Hildebrand Ranch

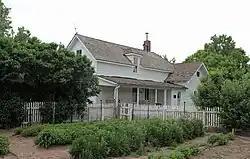
The ranch house in summer 2013.

Hildebrand Ranch is located near Littleton, Colorado. In 1866 Frank and Elizabeth Hildebrand settled in Deer Creek and homesteaded on 160 acres. In the 1950s there was a plan that was authorized to control flooding in Denver but the funds never came. In 1971 the Army condemned 333.73 acres of the ranch and created Chatfield Reservoir. In March 1973 Denver leased 750 acres from Chatfield and 67 for the Denver Botanic Gardens which included the ranch's original buildings. In February 2001 Jefferson County Open Space purchased 1,450 acres of Hildebrand Ranch